Rasalingam

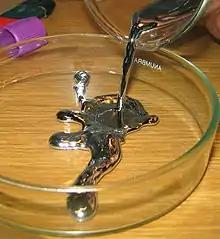
Mercury

In Hinduism, Rasalingam or Parad Lingam is a Lingam, the symbol of the god Shiva, made of mercury (or possibly Gallium; see Composition below.) Tamil Siddhas carved Shiva Lingam from solidified mercury. The process of solidification of mercury is the secret process enunciated by Tamil Siddhas. In Tamil, mercury is called Pada-rasam and the Shiva Lingam made using pada-rasam is called Rasalingam. In Sanskrit, mercury is called Parad and the Shiva Lingam made using parad is called Parad Lingam. Rasalingams or Parad Lingams are consecrated in Hindu Shiva temples, Ashrams and other places of worships.